Paul Newman

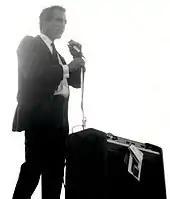
Newman at a political rally for Eugene McCarthy in 1968

Newman was married twice. His first marriage was to Jackie Witte from 1949 to 1958. They had a son, Scott (19501978) and two daughters, Susan (born 1953) and Stephanie Kendall (born 1954). Scott, who appeared in films including "The Towering Inferno" (1974), "Breakheart Pass" (1975), and "Fraternity Row" (1977) died in November 1978 from a drug overdose. Newman started the Scott Newman Center for drug abuse prevention in memory of his son. Susan is a documentary filmmaker and philanthropist and has Broadway and screen credits, including a starring role as one of four Beatles fans in "I Wanna Hold Your Hand" (1978), and also a small role opposite her father in "Slap Shot". She also received an Emmy nomination as co-producer of his telefilm, "The Shadow Box".